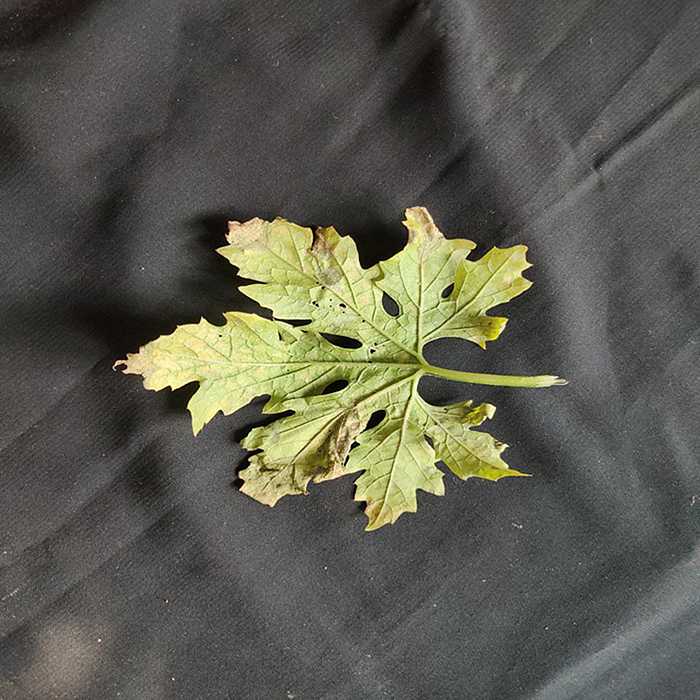
Plant: Bitter Gourd
Label: Mosaic virus